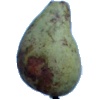
Label: pear_stone